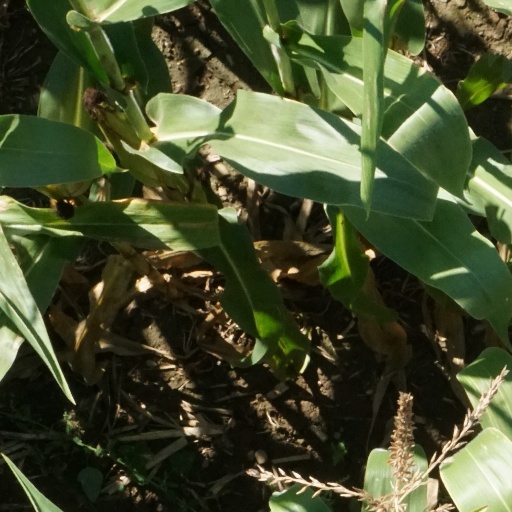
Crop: maize; corn